Rhoda Fothergill

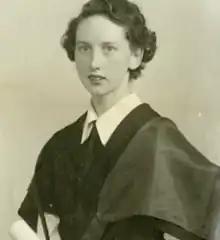
Fothergill around 1952

Agnes Hay Somerville "Rhoda" Fothergill (1929 – 19 June 2019) was a Scottish historian, educator and archaeologist. She published several historical guides to Perth, Scotland. Her focus areas were Old Perth, the Greyfriars Burial Ground and people of 19th-century Perth. She was the longest-serving member of the Perthshire Society of Natural Science (PSNS). Her contribution as a historian was recognised with a British Empire Medal in 2014.